Wow Comics

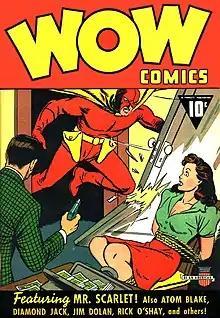
Issue #1 of "Wow Comics". Art by C. C. Beck.

Wow Comics is an monthly Golden Age comic book anthology series that was published by Fawcett Comics from winter 1940 to August 1948.